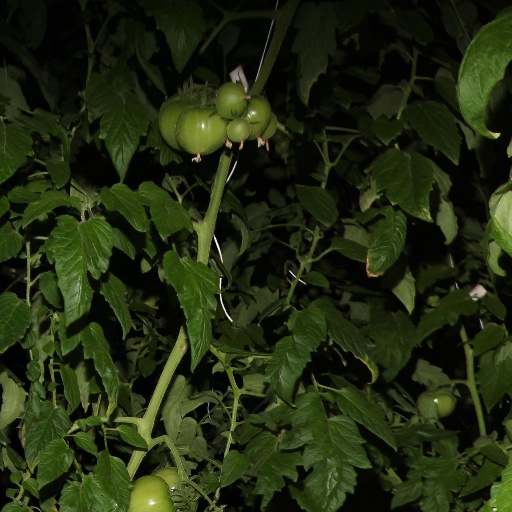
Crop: tomato